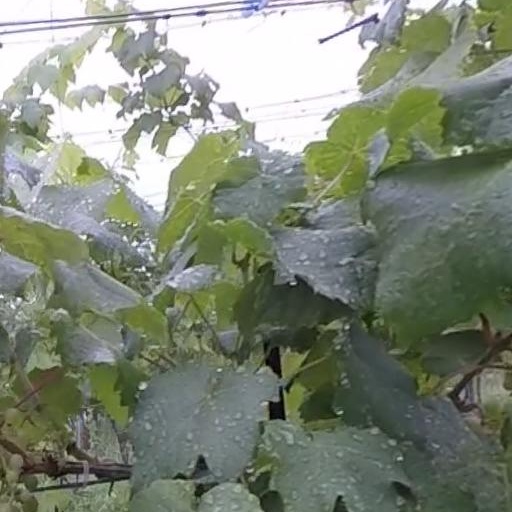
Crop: grape